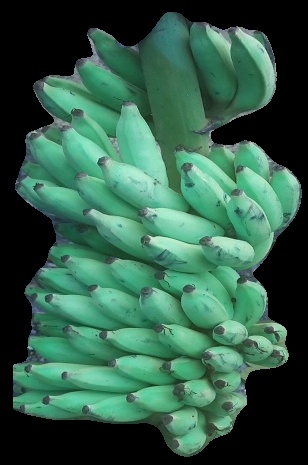
Variety: elakki-bale
Grade: grade2